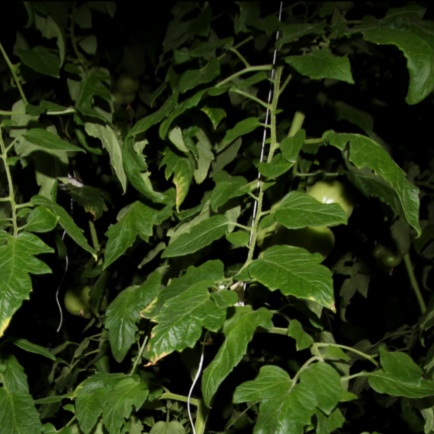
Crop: tomato